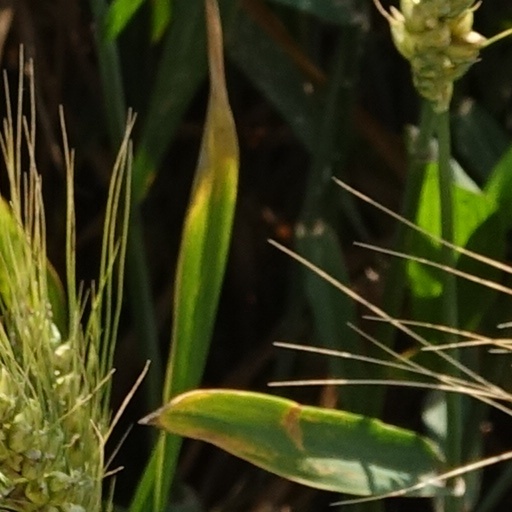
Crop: wheat